Aubertin

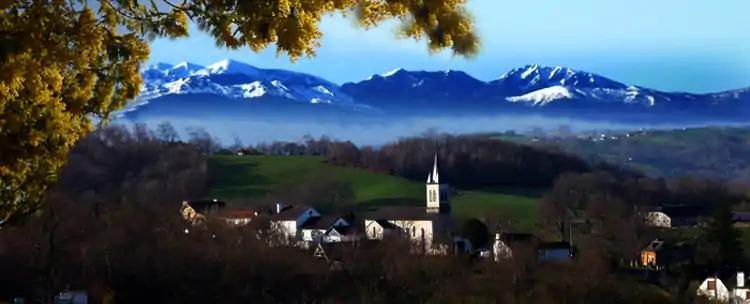
Panorama of Aubertin

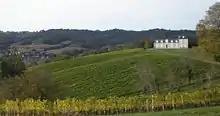
The Chateau and the countryside

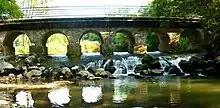
Bridge at Goua de Labat

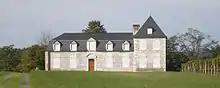
Château de Navailles

The "'Church of Saint-Augustin" (1859) is registered as a historical monument. A porch was added to the tower in the 20th century.